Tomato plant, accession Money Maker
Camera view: vertical (180 deg); turntable rotation: 90 degrees
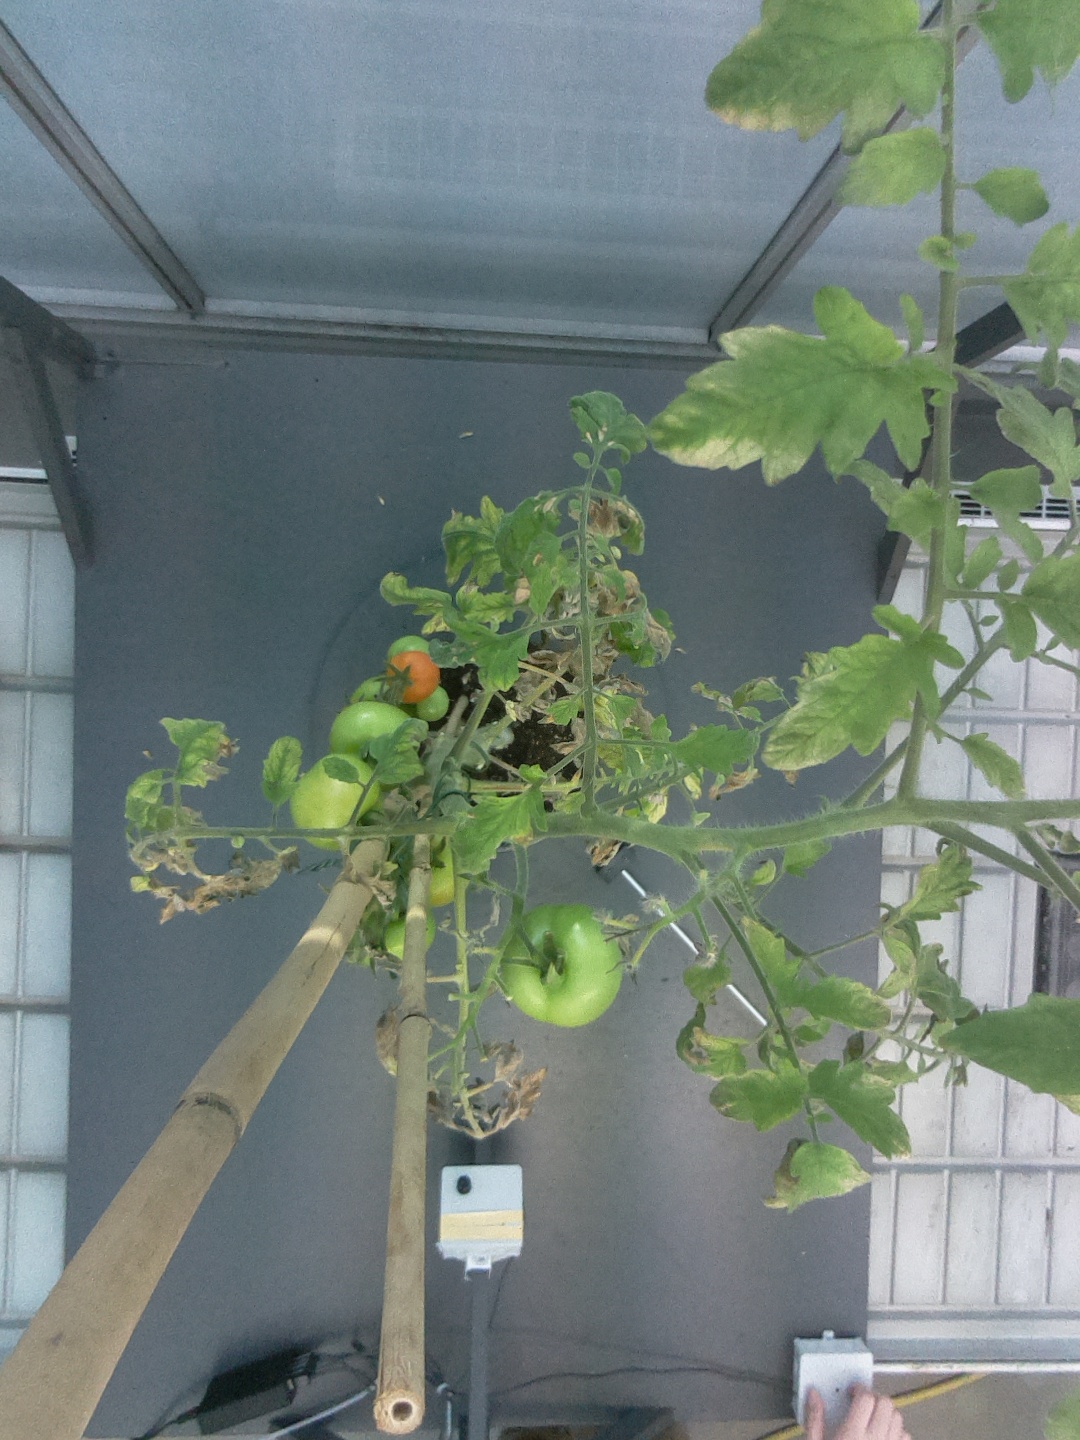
BBCH growth stage 83: 30%-40% of fruits show typical fully ripe color